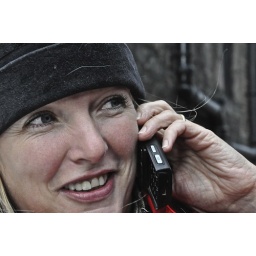
edinburgh international fringe and comedy festival 2009 pretty girl in red mac